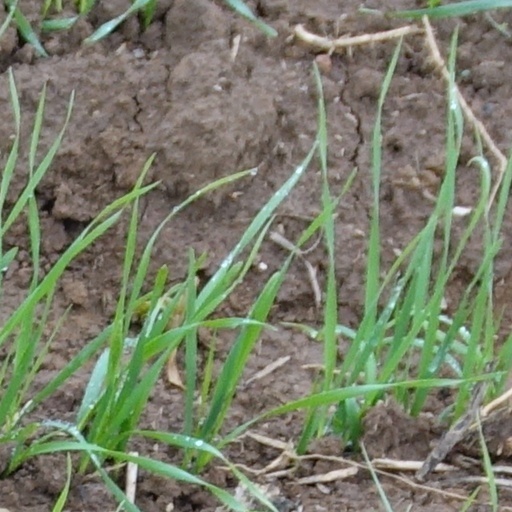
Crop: wheat